Circular letter of credit

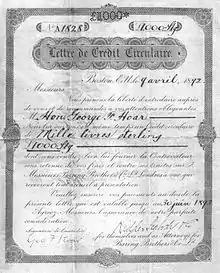
A circular letter of credit issued by Baring Brothers to US Senator George Hoar for £1000, a very large sum of money in 1892.

A circular letter of credit was a letter of credit issued by a bank or related financial institution to a private person, usually an individual of means, which enabled that person to draw funds from correspondent banks while traveling. This was considered safer than carrying large sums of cash. Early examples of the use of personal letters of credit can be found as far back as the Renaissance and they became more standardized by the latter half of the 18th century. Circular letters of credit were widely used until the 1970s. However, with the advent of modern electronic banking, ATMs, debit cards, and credit cards, they have largely fallen into disuse.